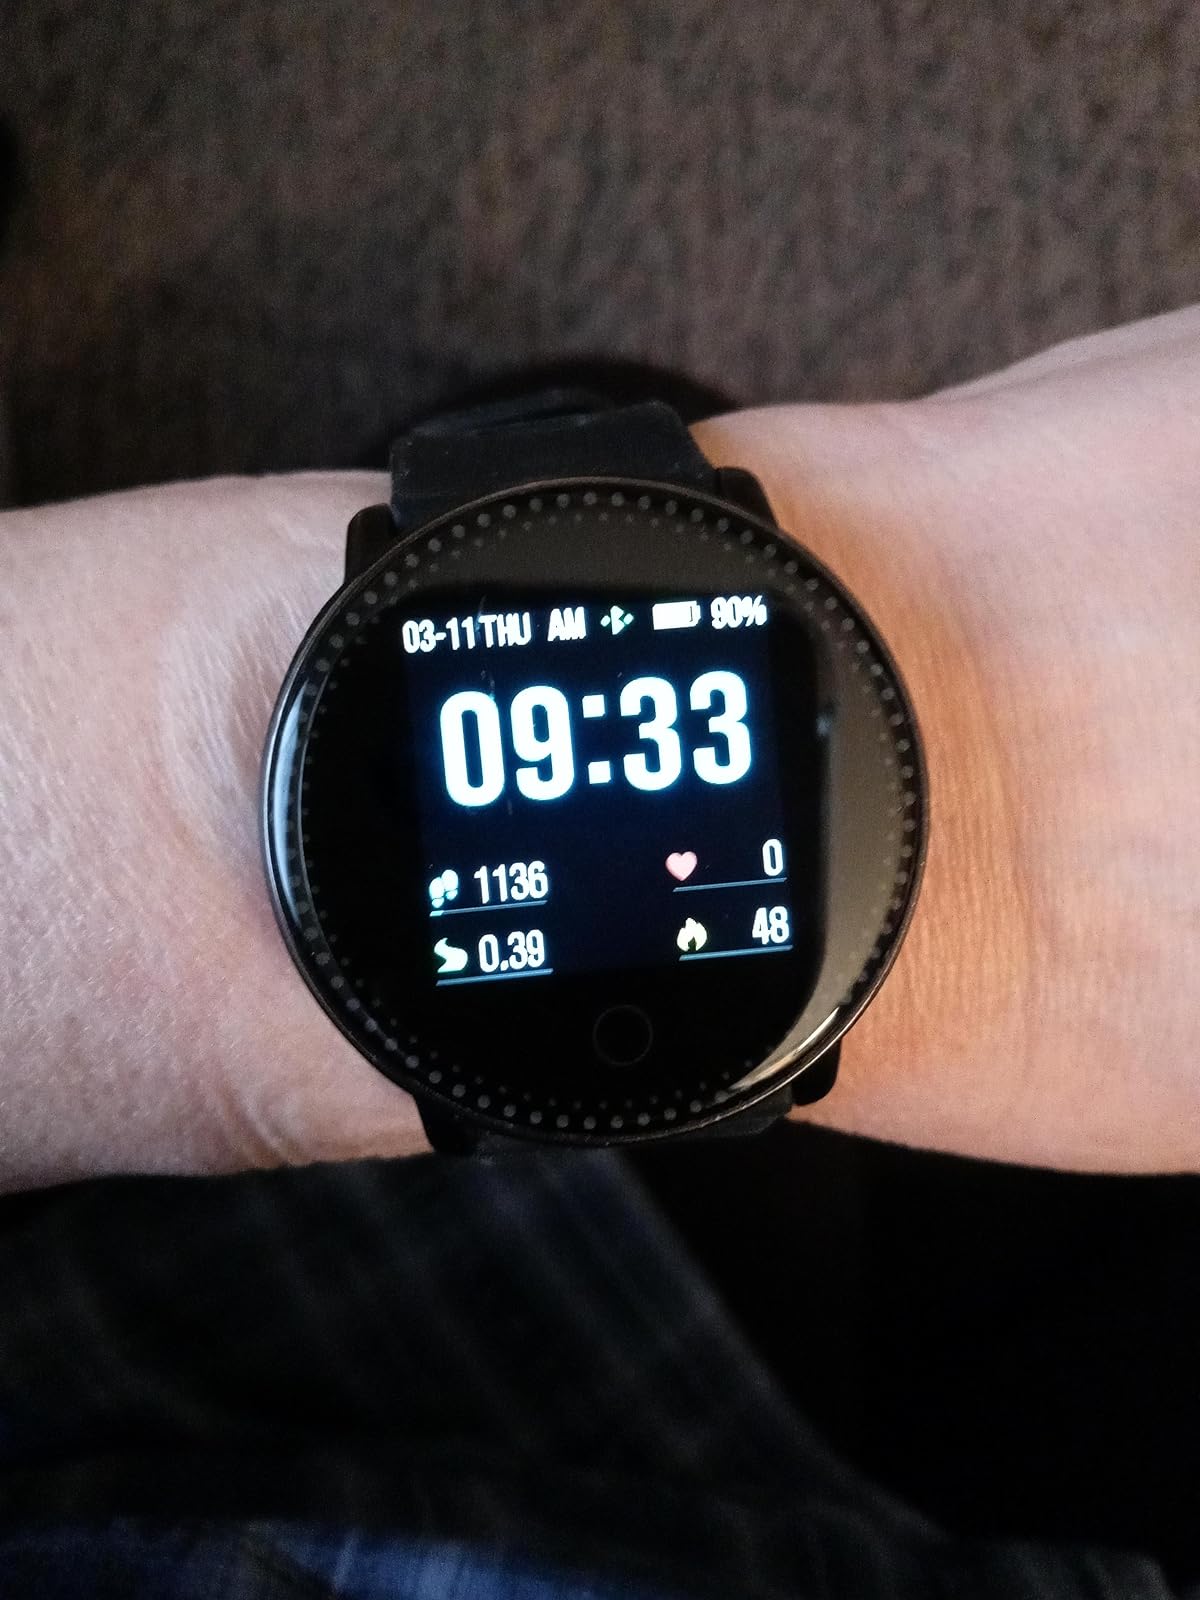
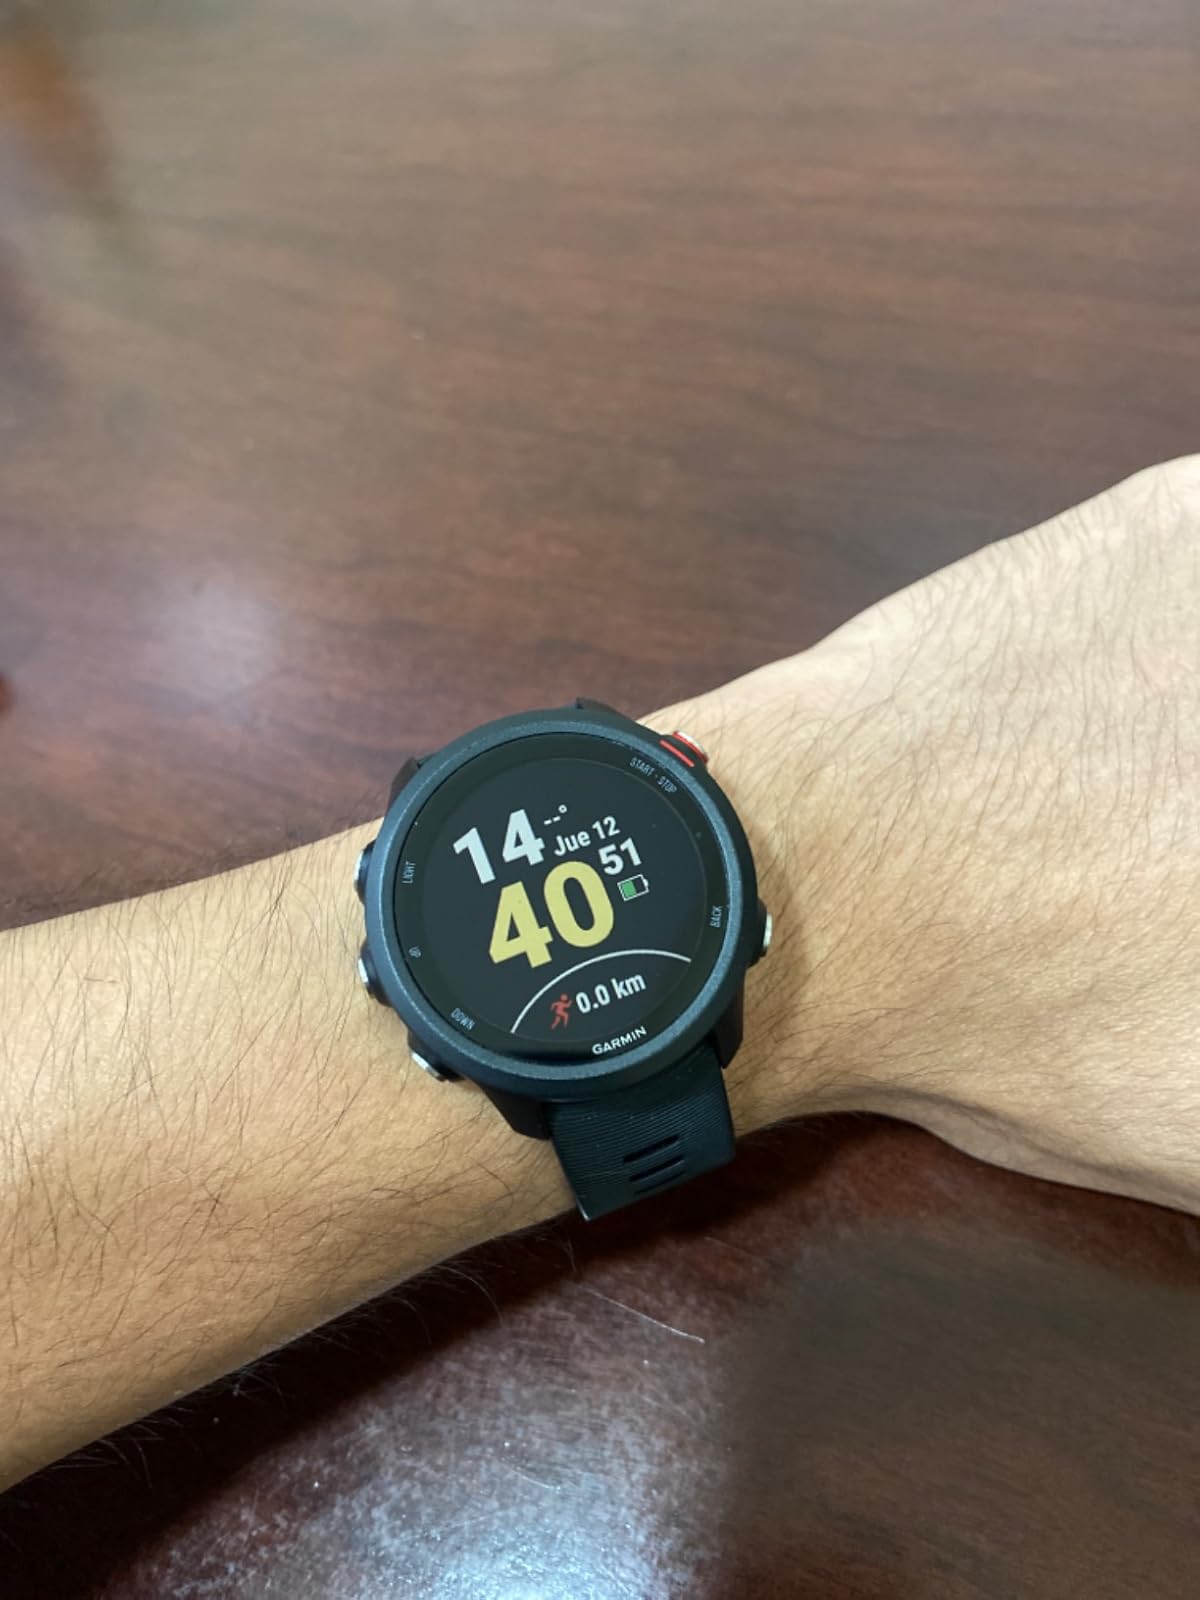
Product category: smartwatch
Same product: no